Murder of Jiansheng Chen

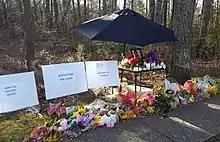
Memorial for Jiansheng Chen near the River Walk clubhouse

Jiansheng Chen, a 60-year-old grandfather, was shot dead by a security guard in Chesapeake, Virginia, on the night of January 26, 2017. He was a Chinese immigrant and spoke little English. Chen was playing the augmented reality mobile game, "Pokémon Go", in a minivan at the community clubhouse's parking lot when the security guard, Johnathan Cromwell, fired 10 shots, of which five hit Chen.